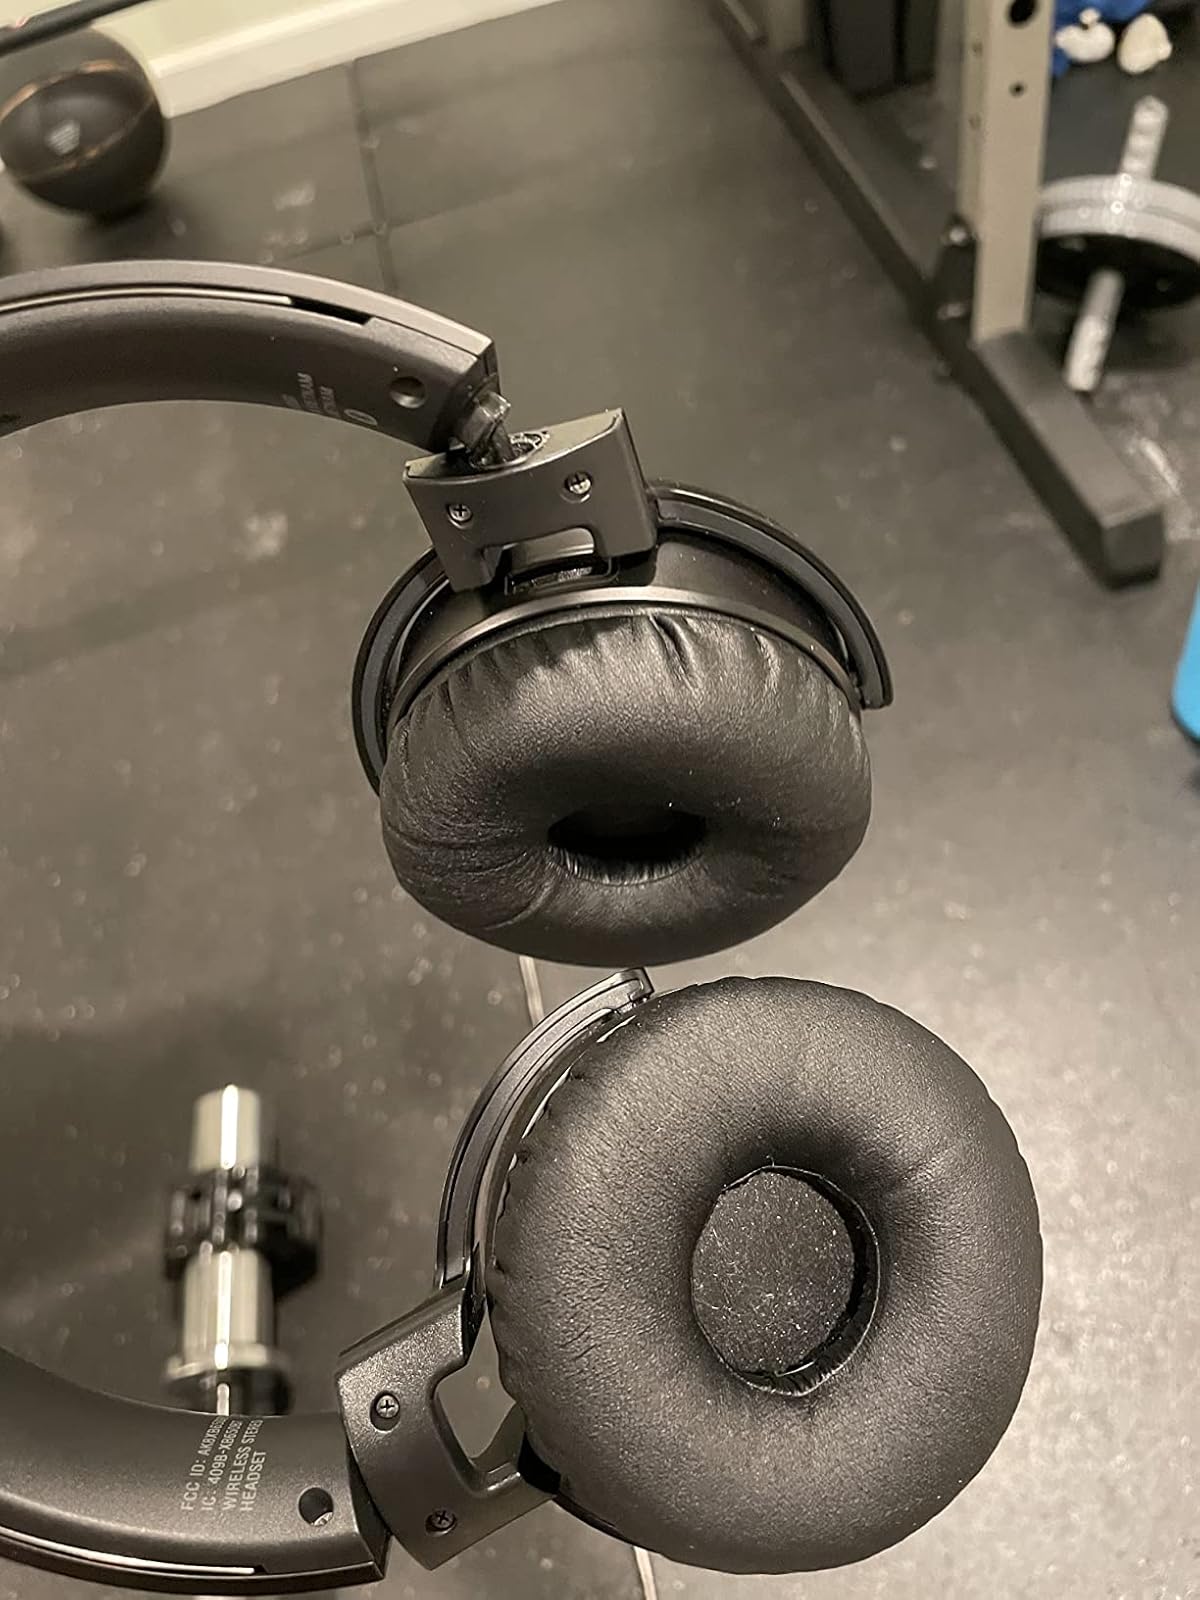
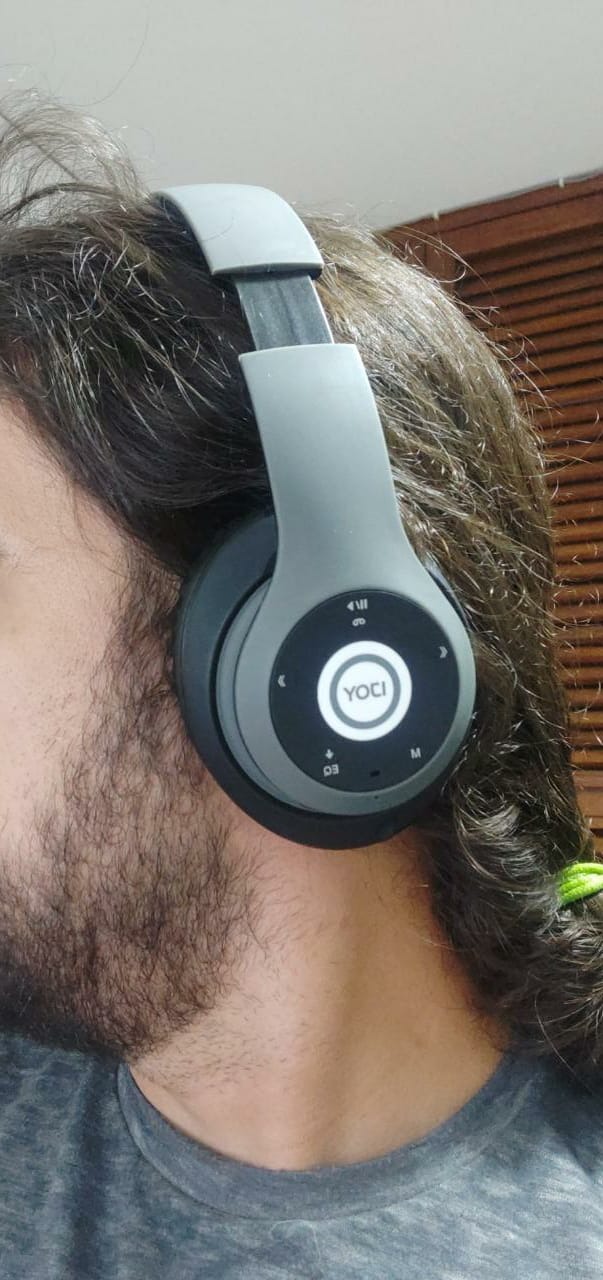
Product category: headphones
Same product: no